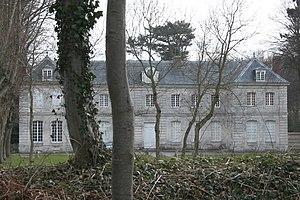
Le château de Bénouville.
Bénouville est une commune française située dans le département de la Seine-Maritime en région Normandie.
Cet article recense les monuments historiques de l'arrondissement du Havre, dans le département de la Seine-Maritime, en France.